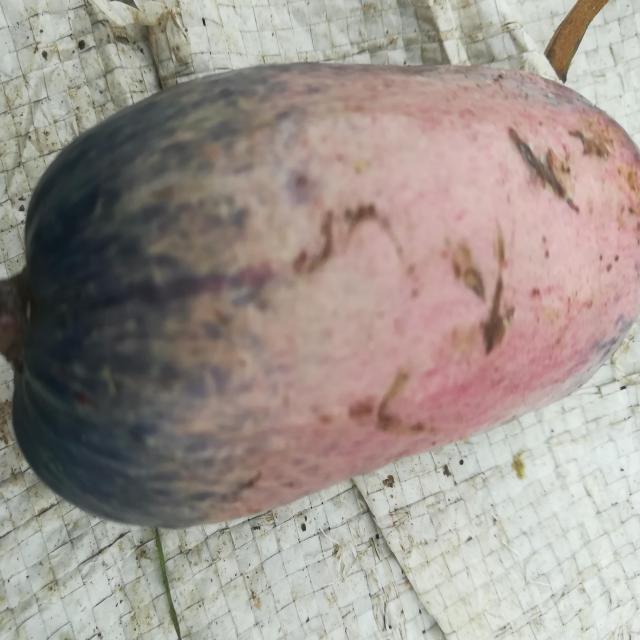
Plum grade: unripe